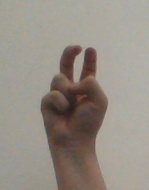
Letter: toot